Stade Bollaert-Delelis

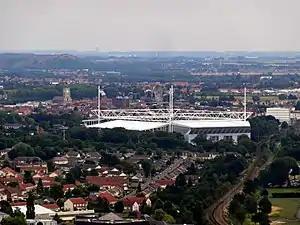
The renovated stadium.

The stadium is constructed in the English style with four separate stands dedicated respectively to: